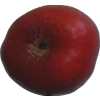
Label: nectarine_flat